List of Catholic dioceses (structured view)

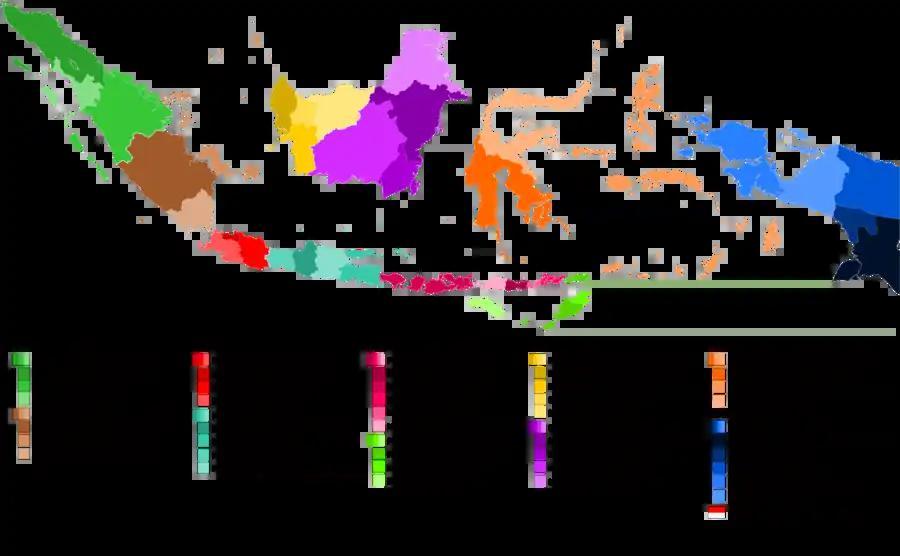

"covering transcontinental Turkey, which is not comprised in any Latin ecclesiastical province"